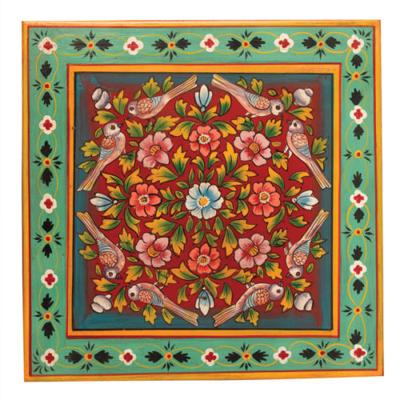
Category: table